Ponte di Tiberio (Rimini)

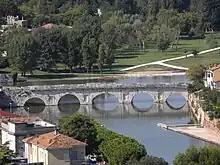
An aerial view of Ponte di Tiberio, showing the XXV April Park in the background along which the Marecchia used to flow, in September 2015

In January 1528, the bridge survived a fire plotted by Pandolfo IV, the last of Rimini's Malatesta rulers. Pandolfo had reoccupied the city from 14 June 1527, remaining until the troops of the Papal States broke their siege on the city on 17 June 1428. According to Clementini, in his final retreat, Pandolfo set fire to the last arch before the Borgo San Giuliano. Though he intended to demolish other arches, he was assured by Odet of Foix, Viscount of Lautrec, that his troops would enter Rimini from by other entrance. Stones from the collapsed arch were recovered in 1680, 1807, and in the 1970s. Inscriptions record that the bridge underwent restoration in 1582, 1592, and 1603. A meeting of Rimini's municipal council on 4 August 1612 noted that the last arch was "so damaged that those looking up from below see the air and sky"; it was further damaged by an earthquake in 1672. As a temporary measure, an embankment or wooden walkway likely secured the bridge's final arch to retain its navigability.